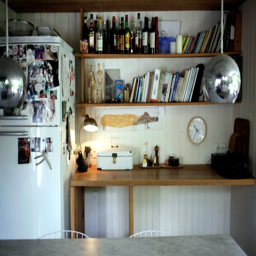
a wooden house surrounded by greenery